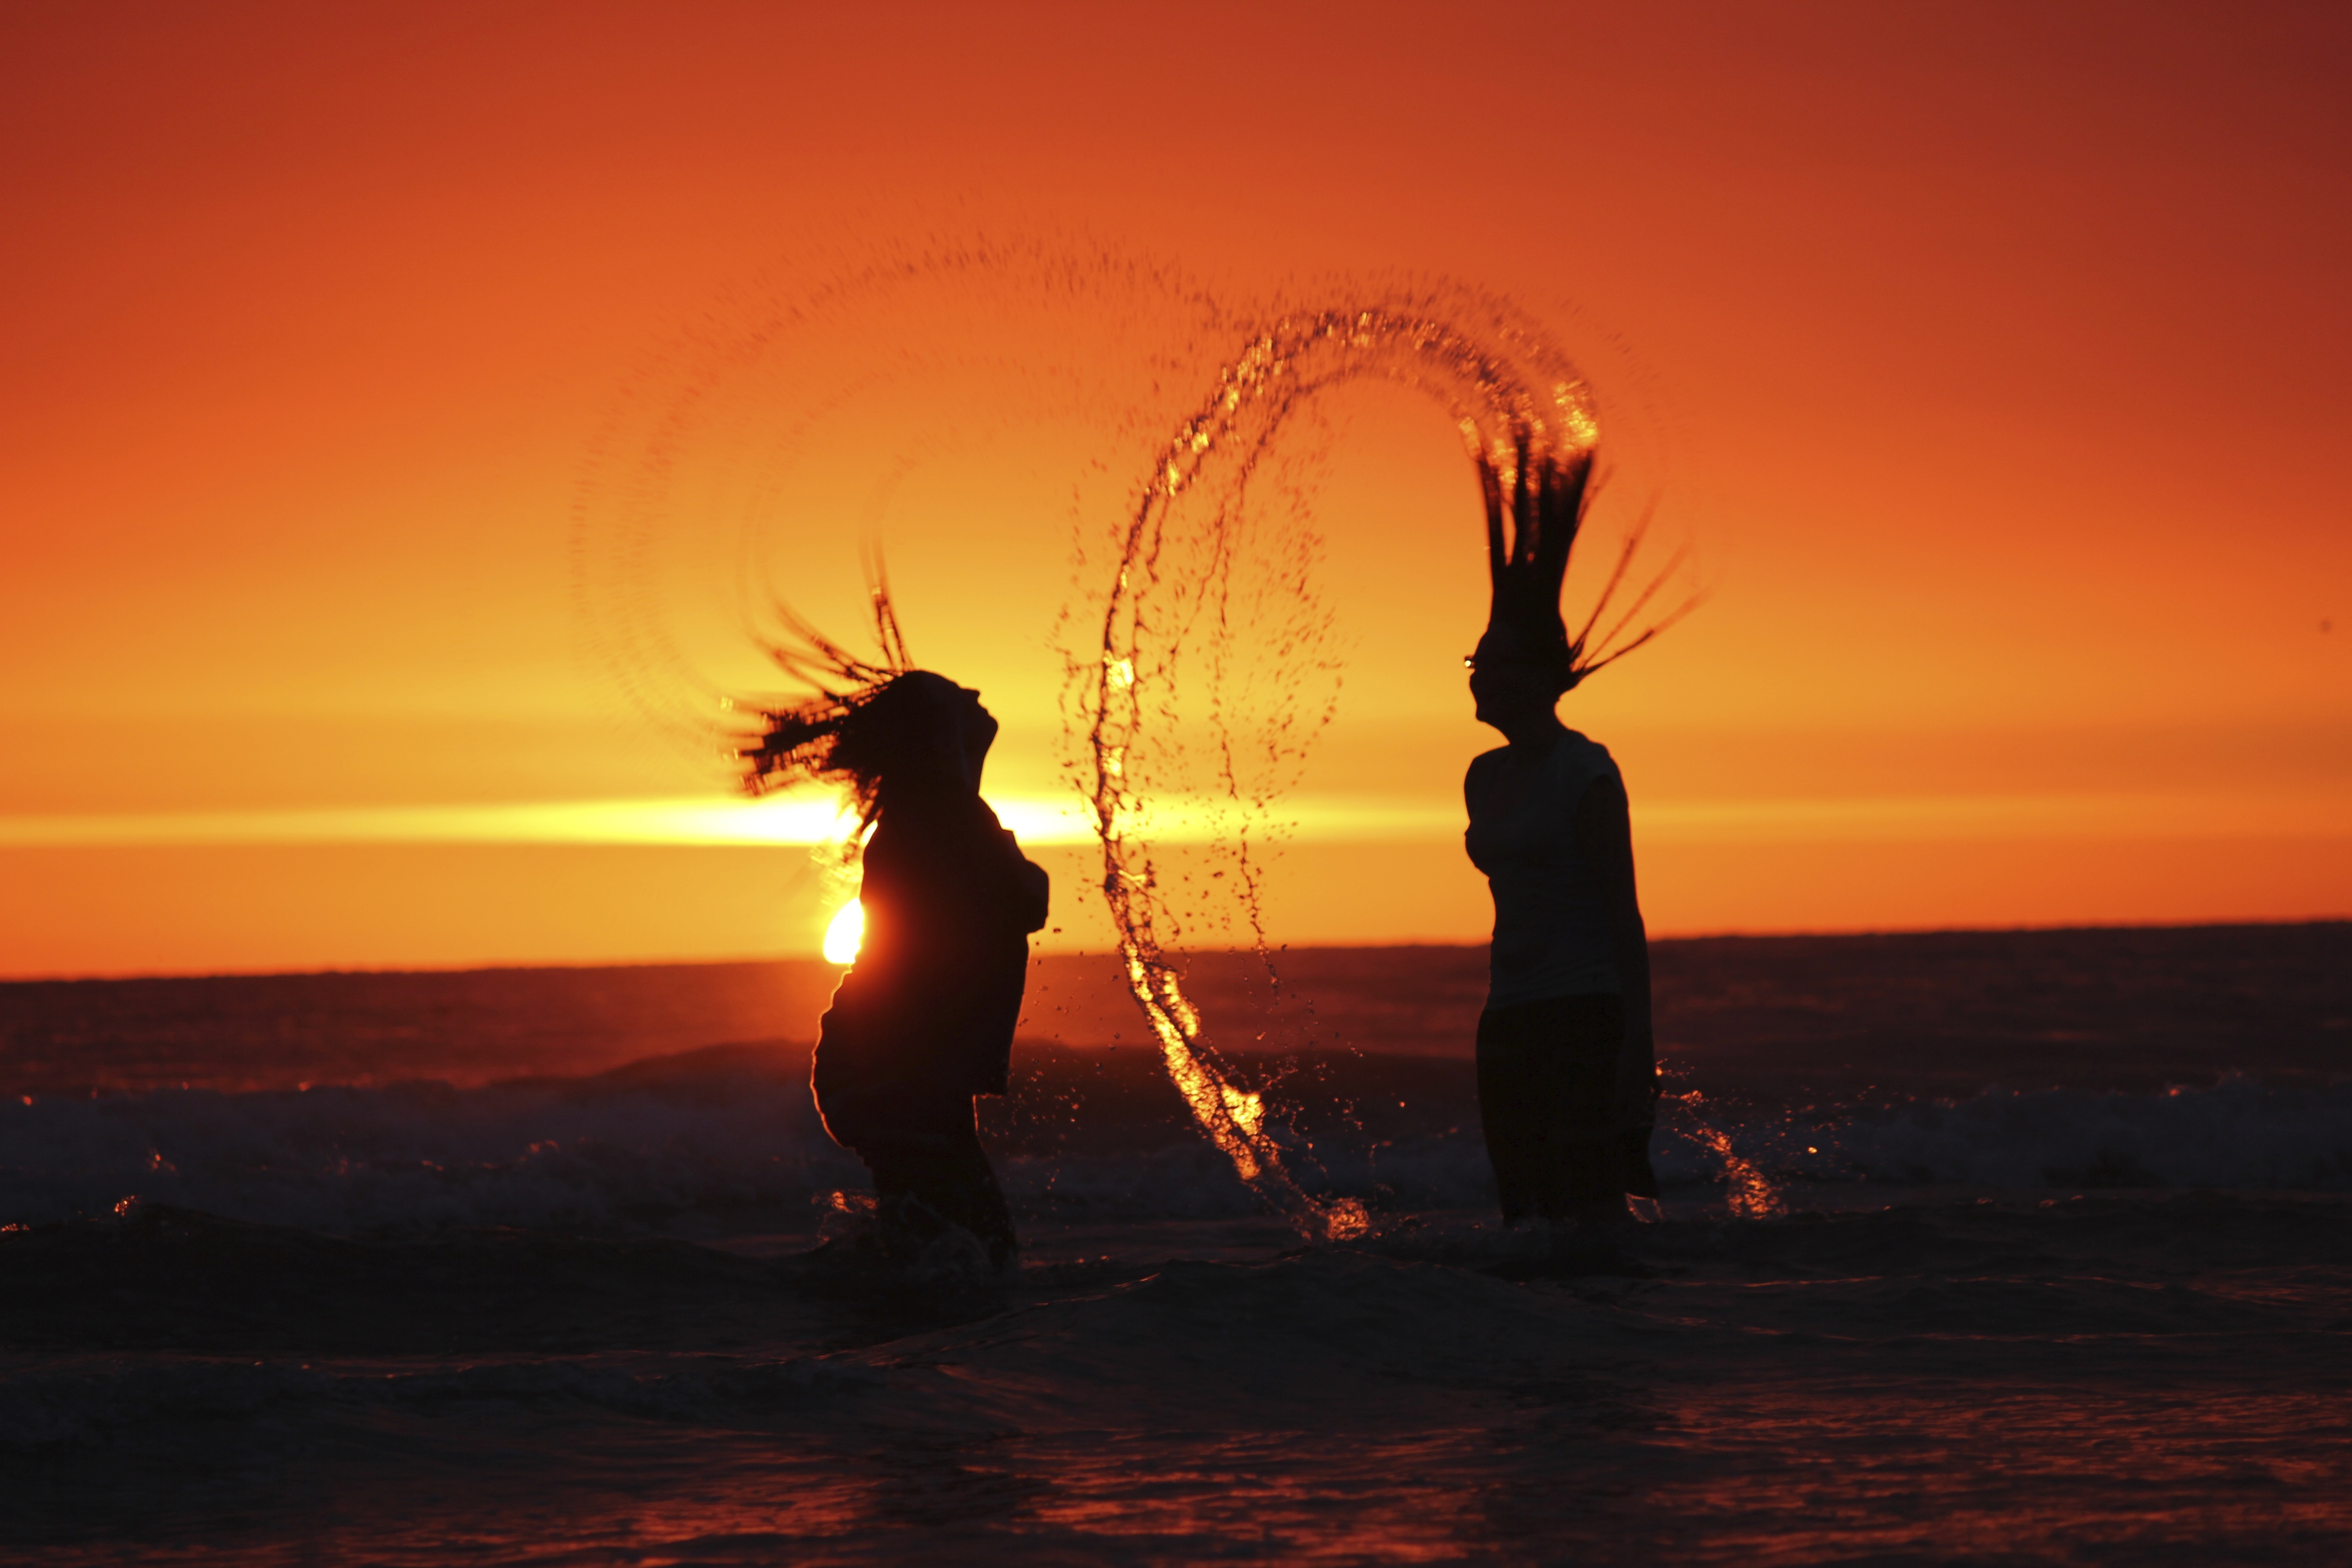
beach, sea, water, horizon, silhouette, sun, woman, hair, sunrise, sunset, sunlight, morning, dusk, swim, evening, holiday, friends, happy, inject, water battle